Herbert Kitchener, 1st Earl Kitchener

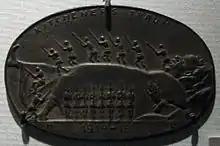
"Kitchener's Dream", German propaganda medal, 1915

In late 1902 Kitchener was appointed Commander-in-Chief, India, and arrived there to take up the position in November, in time to be in charge during the January 1903 Delhi Durbar. He immediately began the task of reorganising the Indian Army. Kitchener's plan "The Reorganisation and Redistribution of the Army in India" recommended preparing the Indian Army for any potential war by reducing the size of fixed garrisons and reorganising it into two armies, to be commanded by Generals Sir Bindon Blood and George Luck.